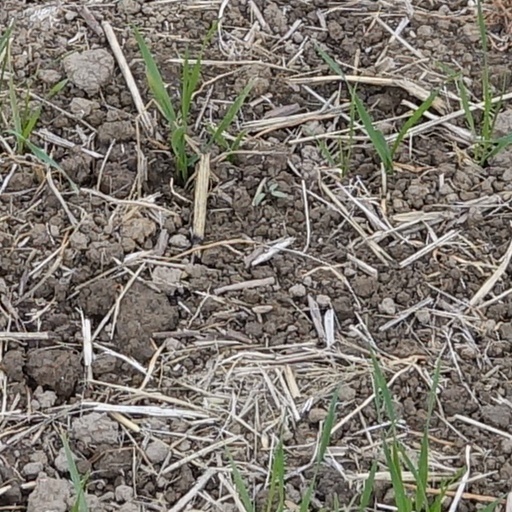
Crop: wheat